Finding Sarah: From Royalty to the Real World

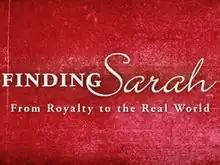

Finding Sarah (also named "Finding Sarah: From Royalty to the Real World") is an American documentary television series on the Oprah Winfrey Network that debuted on June 12, 2011.